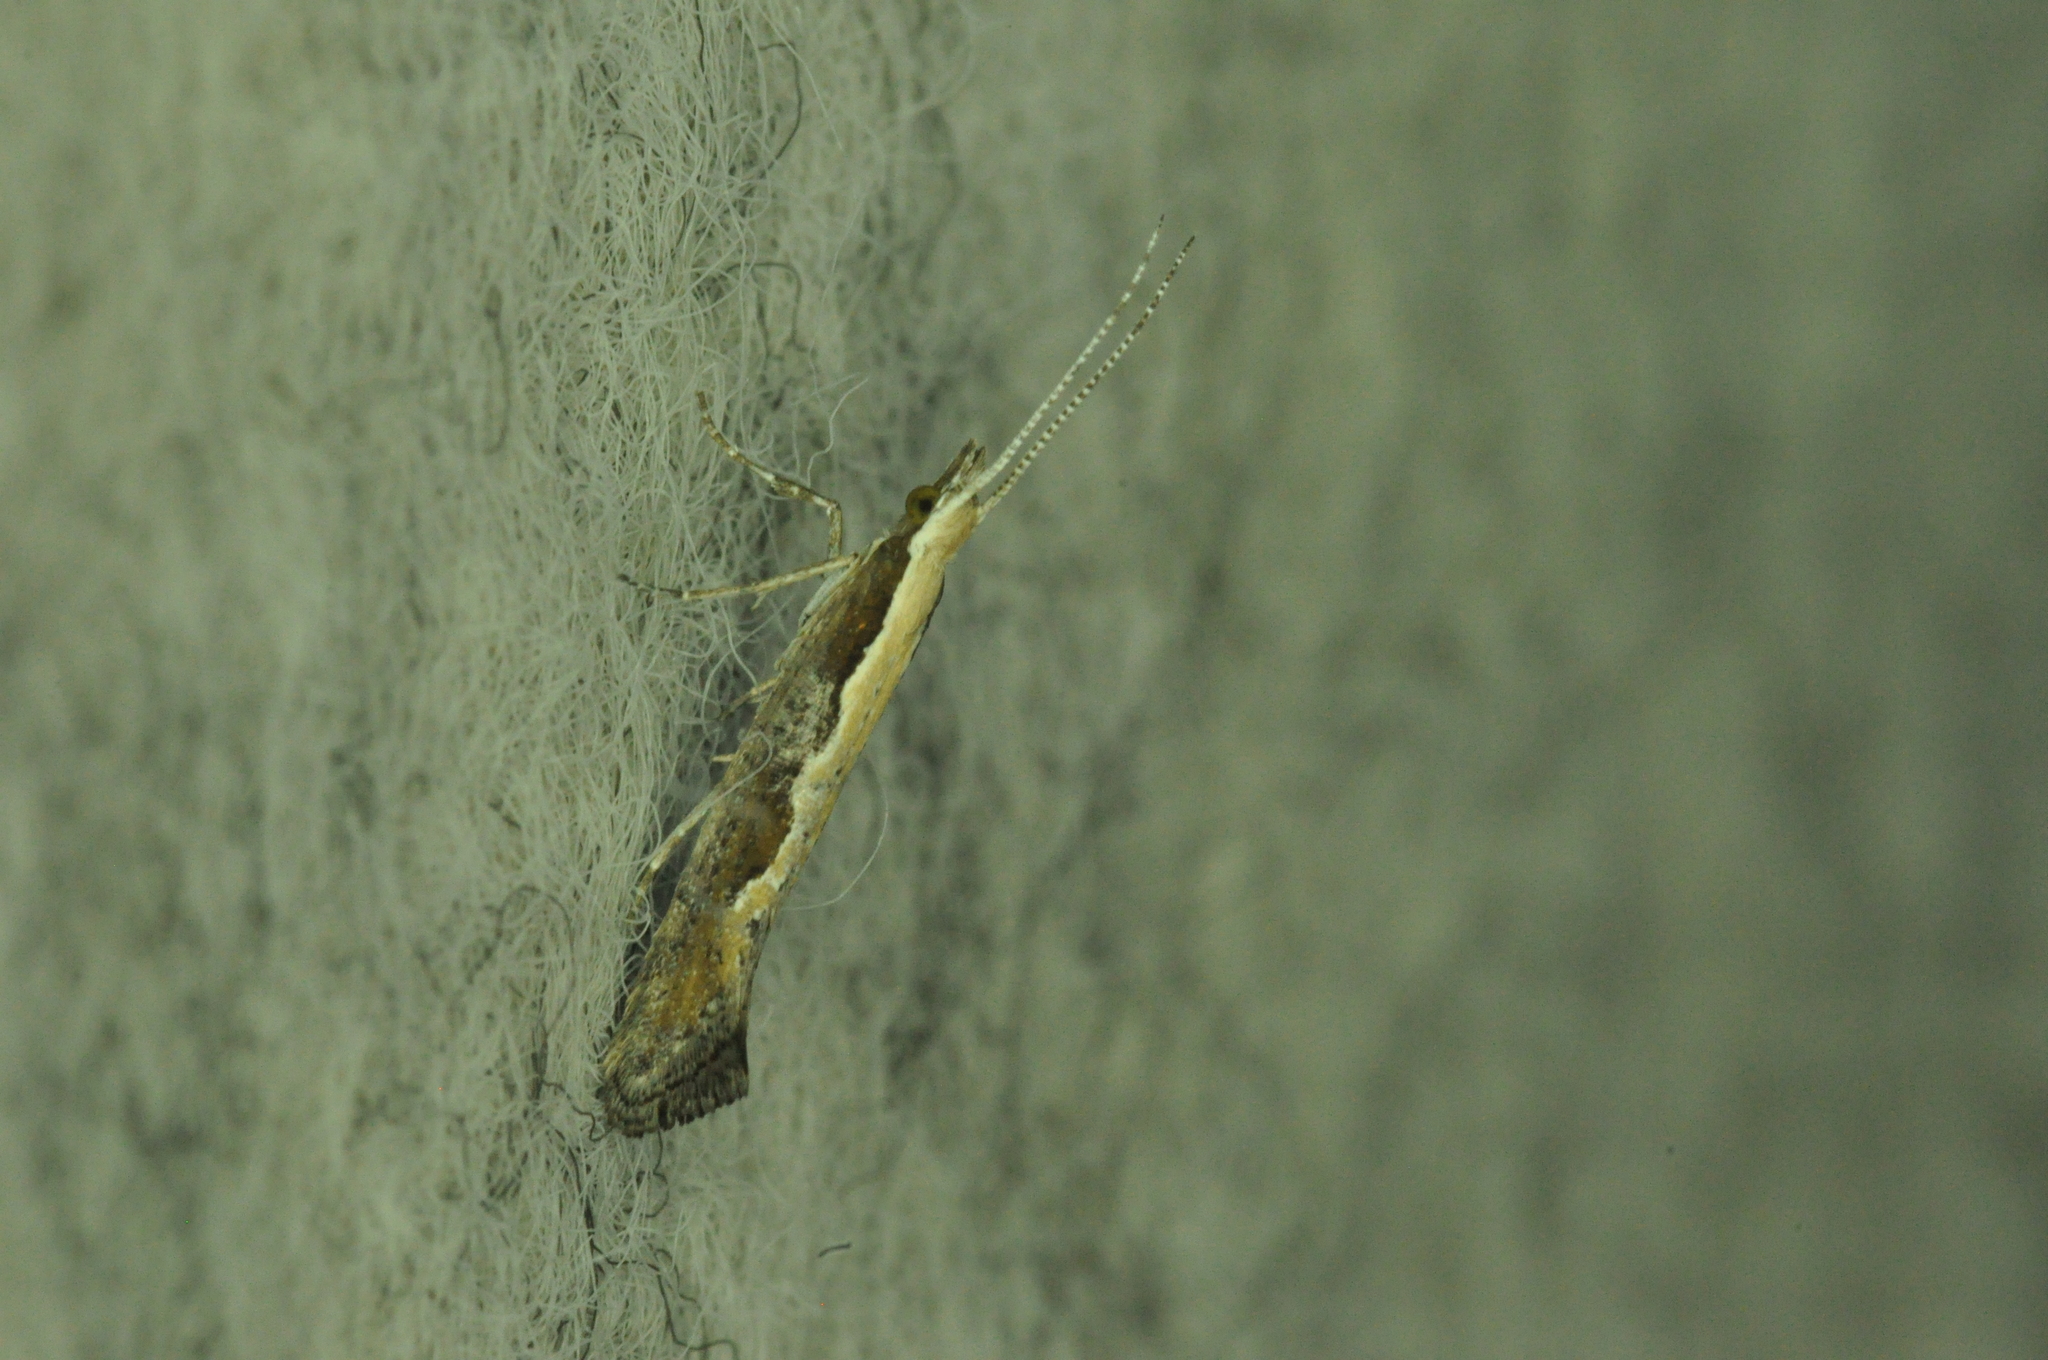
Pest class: diamondback_moth